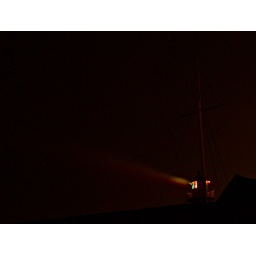
The red and green beams caught in a heavy rain shower.